Tel Hanaton

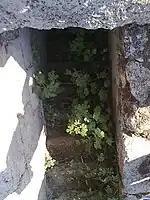
Crusader stairs at Tel Hanaton

Most Bronze Age tels were forced by increasing populations to expand beyond their hilltops during the Iron (Israelite) age, protected by retaining walls built further out encompassing a greater area. In these cases the former Tel forms the acropolis of the expanded city.